Feldbrunnen-St. Niklaus

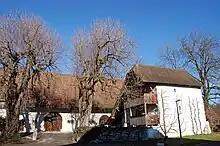
Feldbrunnen village museum

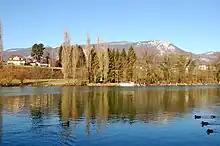
Feldbrunnen from the south

Most of the population speaks German (728 or 96.3%), with Italian being second most common (8 or 1.1%) and French being third (6 or 0.8%).